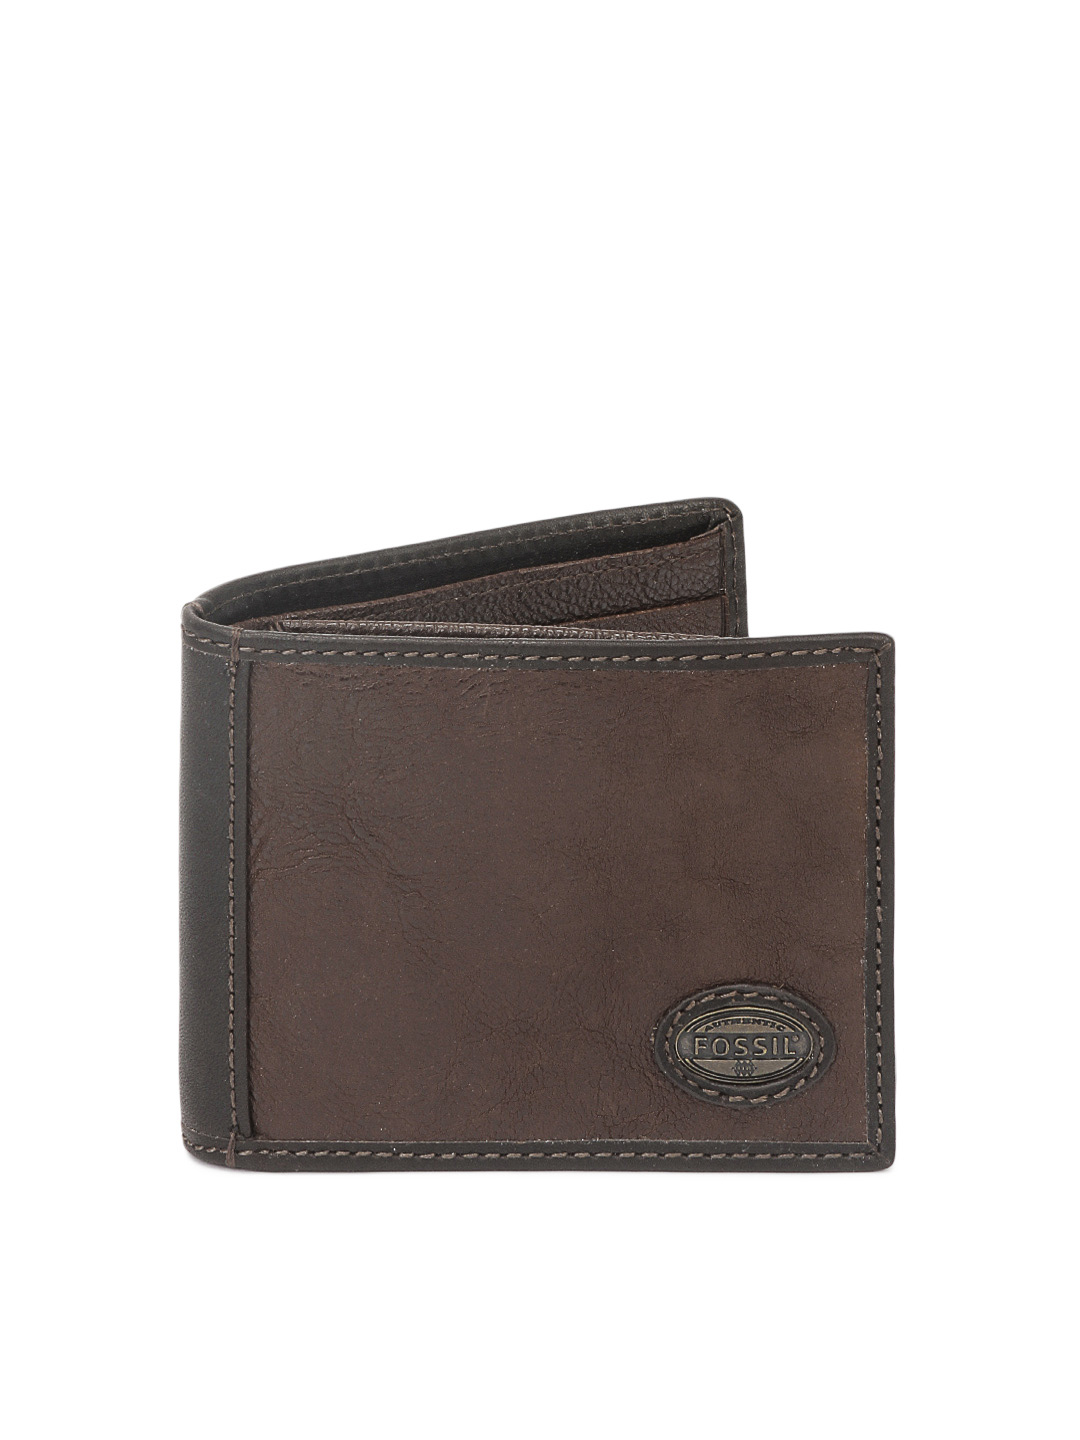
Fossil Men Brown Estate Wallet
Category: Accessories / Wallets / Wallets
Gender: Men
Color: Brown
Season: Winter 2016
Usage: Casual